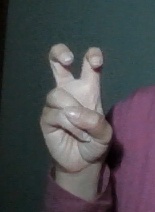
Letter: toot